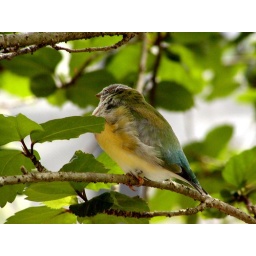
Small bird in tree